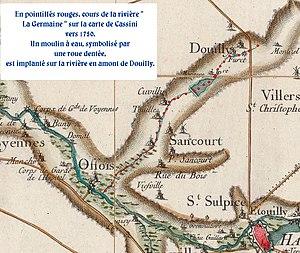
Carte de Cassini de La Germaine
La Germaine est une rivière du nord de la France, à l'est du département de la Somme, un affluent de la Somme en rive droite.